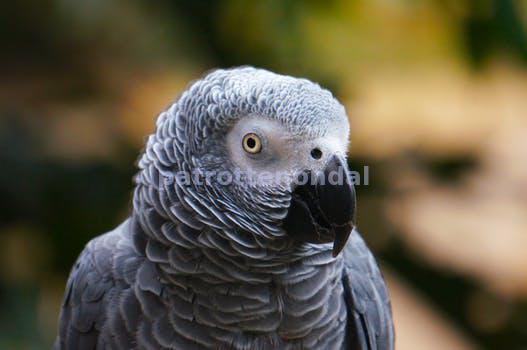
Label: Watermark